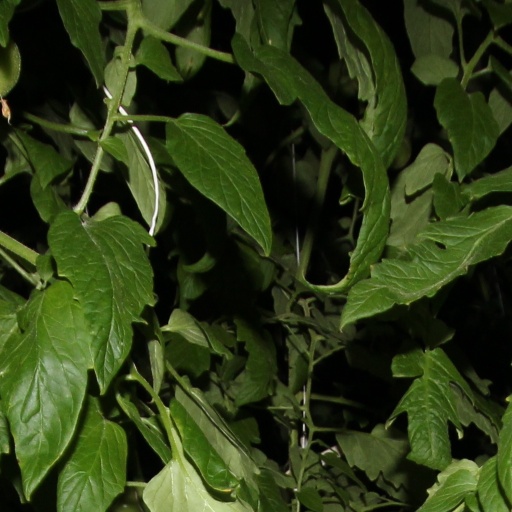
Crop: tomato